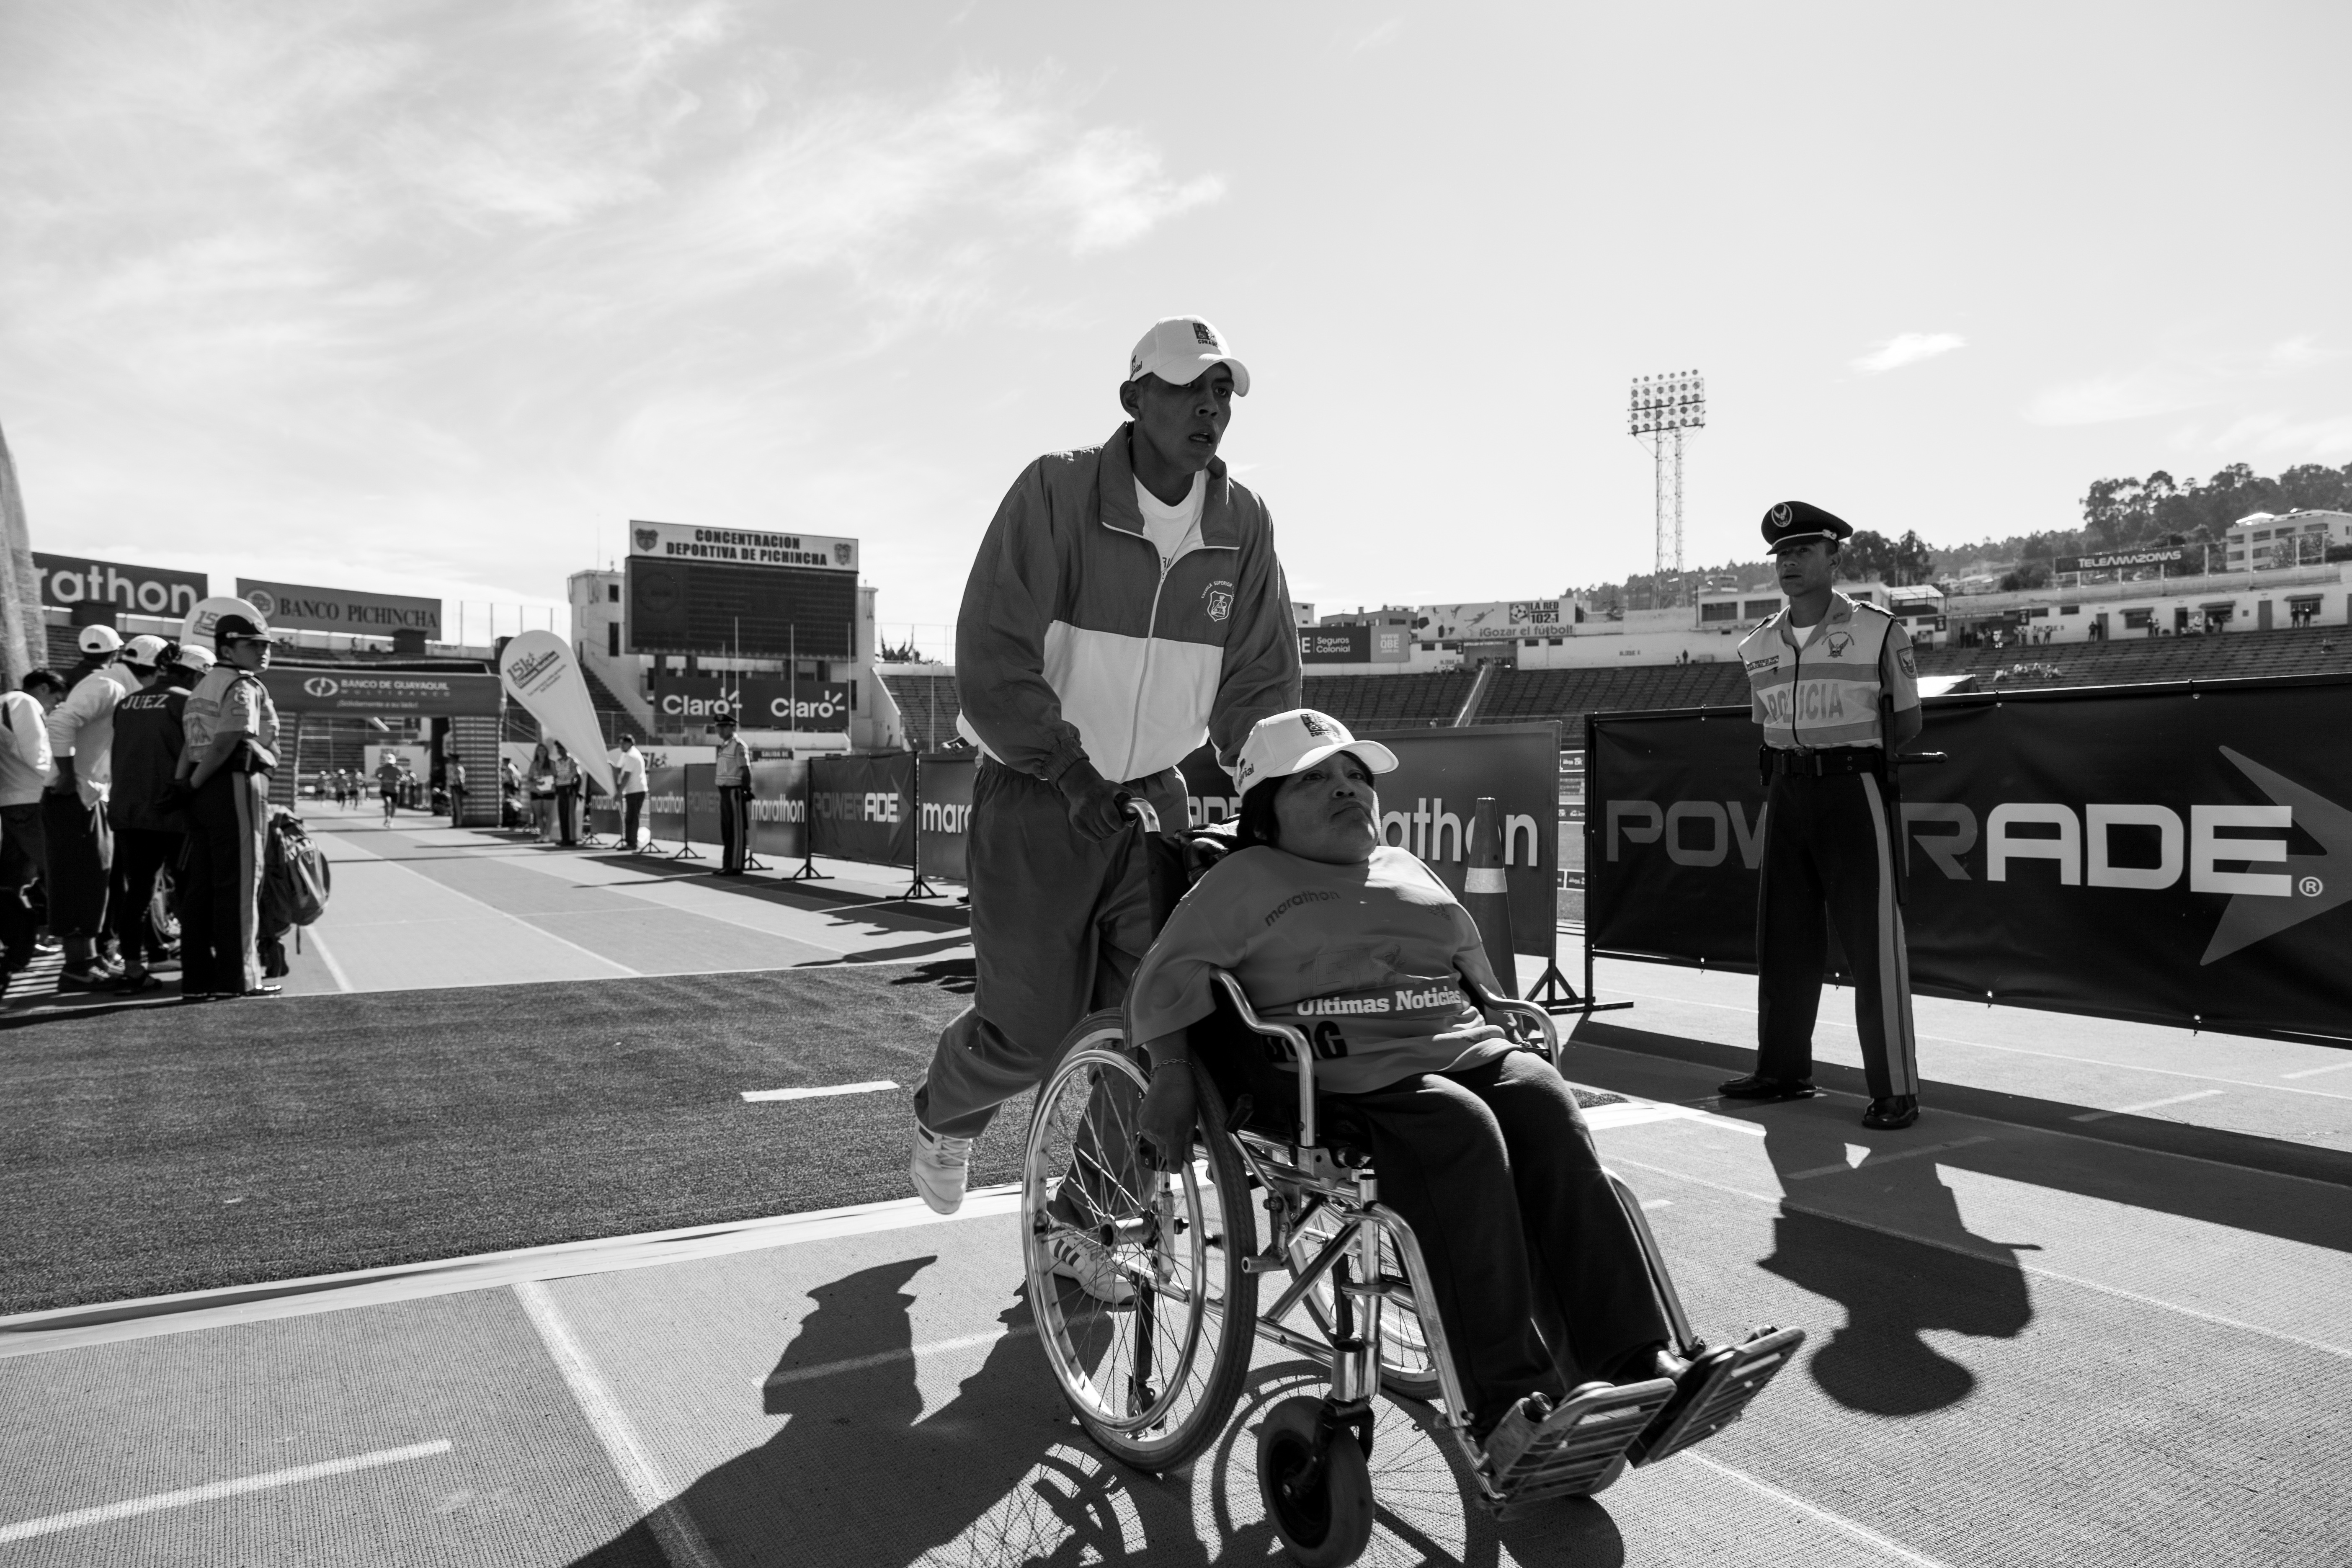
black and white, people, road, street, vehicle, athletic, motorcycle, black, monochrome, help, race, wheelchair, infrastructure, athlete, handicapped, disabled, disability, assistance, motorcycling, monochrome photography